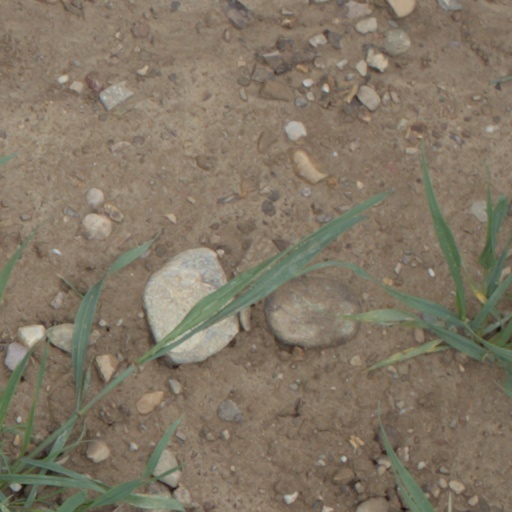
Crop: wheat